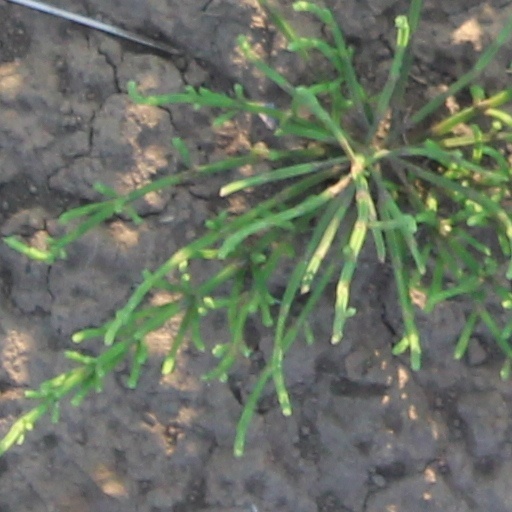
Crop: wheat